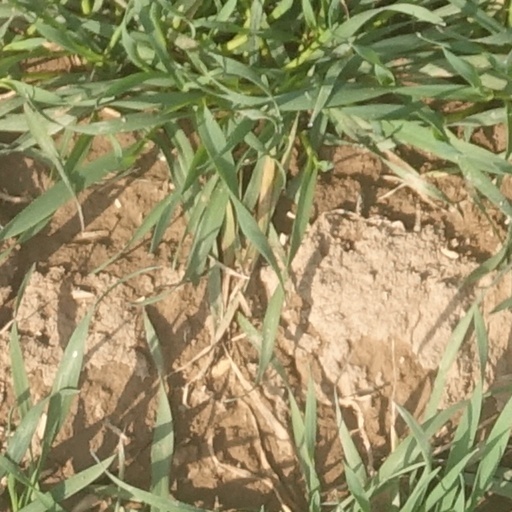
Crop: wheat